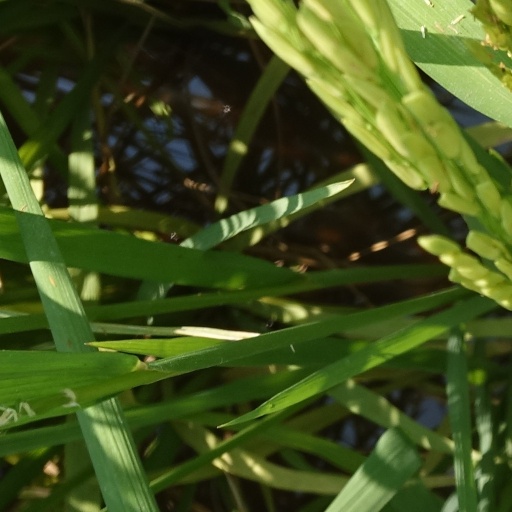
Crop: rice